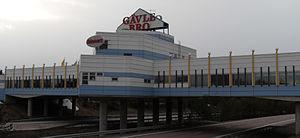
Un pont-restaurant est un restaurant bâti comme un pont au-dessus d'une voie de circulation routière. Il est de ce fait habituellement accessible par les deux côtés de la voie. La construction attire l'attention des automobilistes, qui localisent ainsi facilement l'aire de repos.